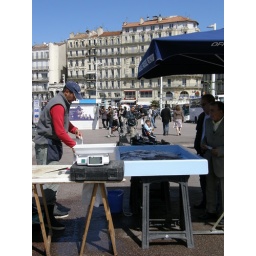
Small fish market in the Old Port